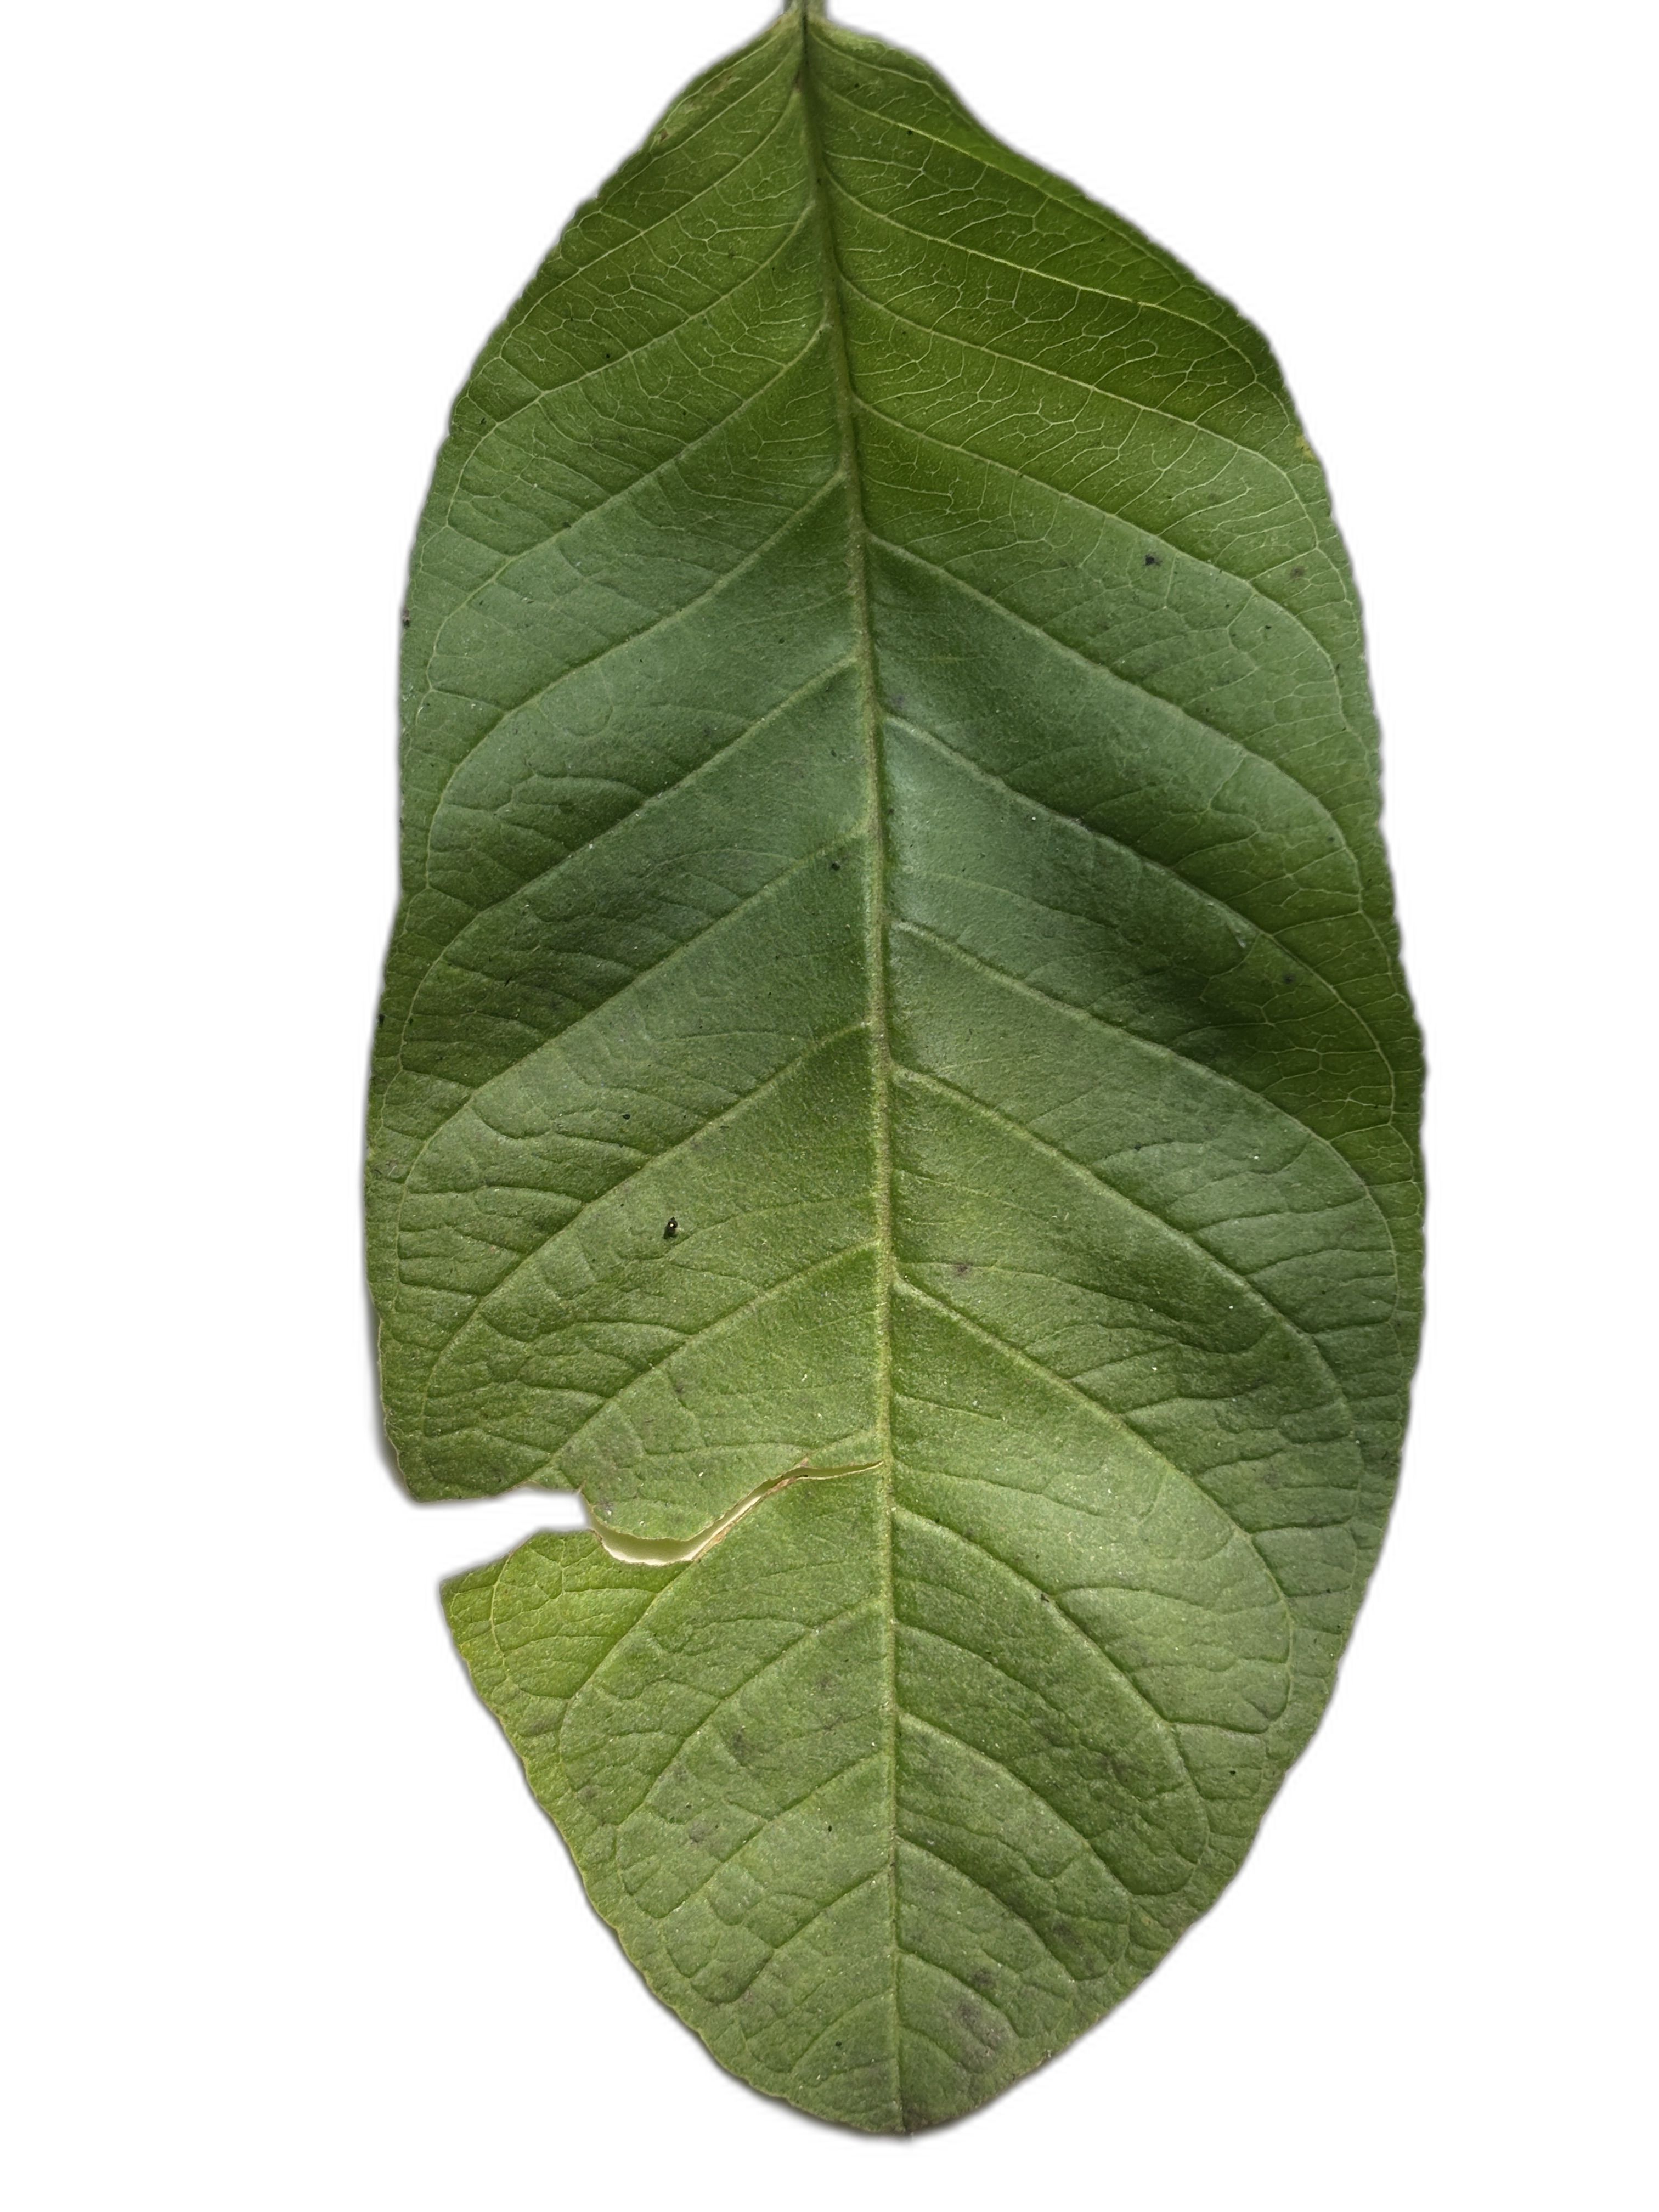
Plant part: leaf
Disease: Healthy